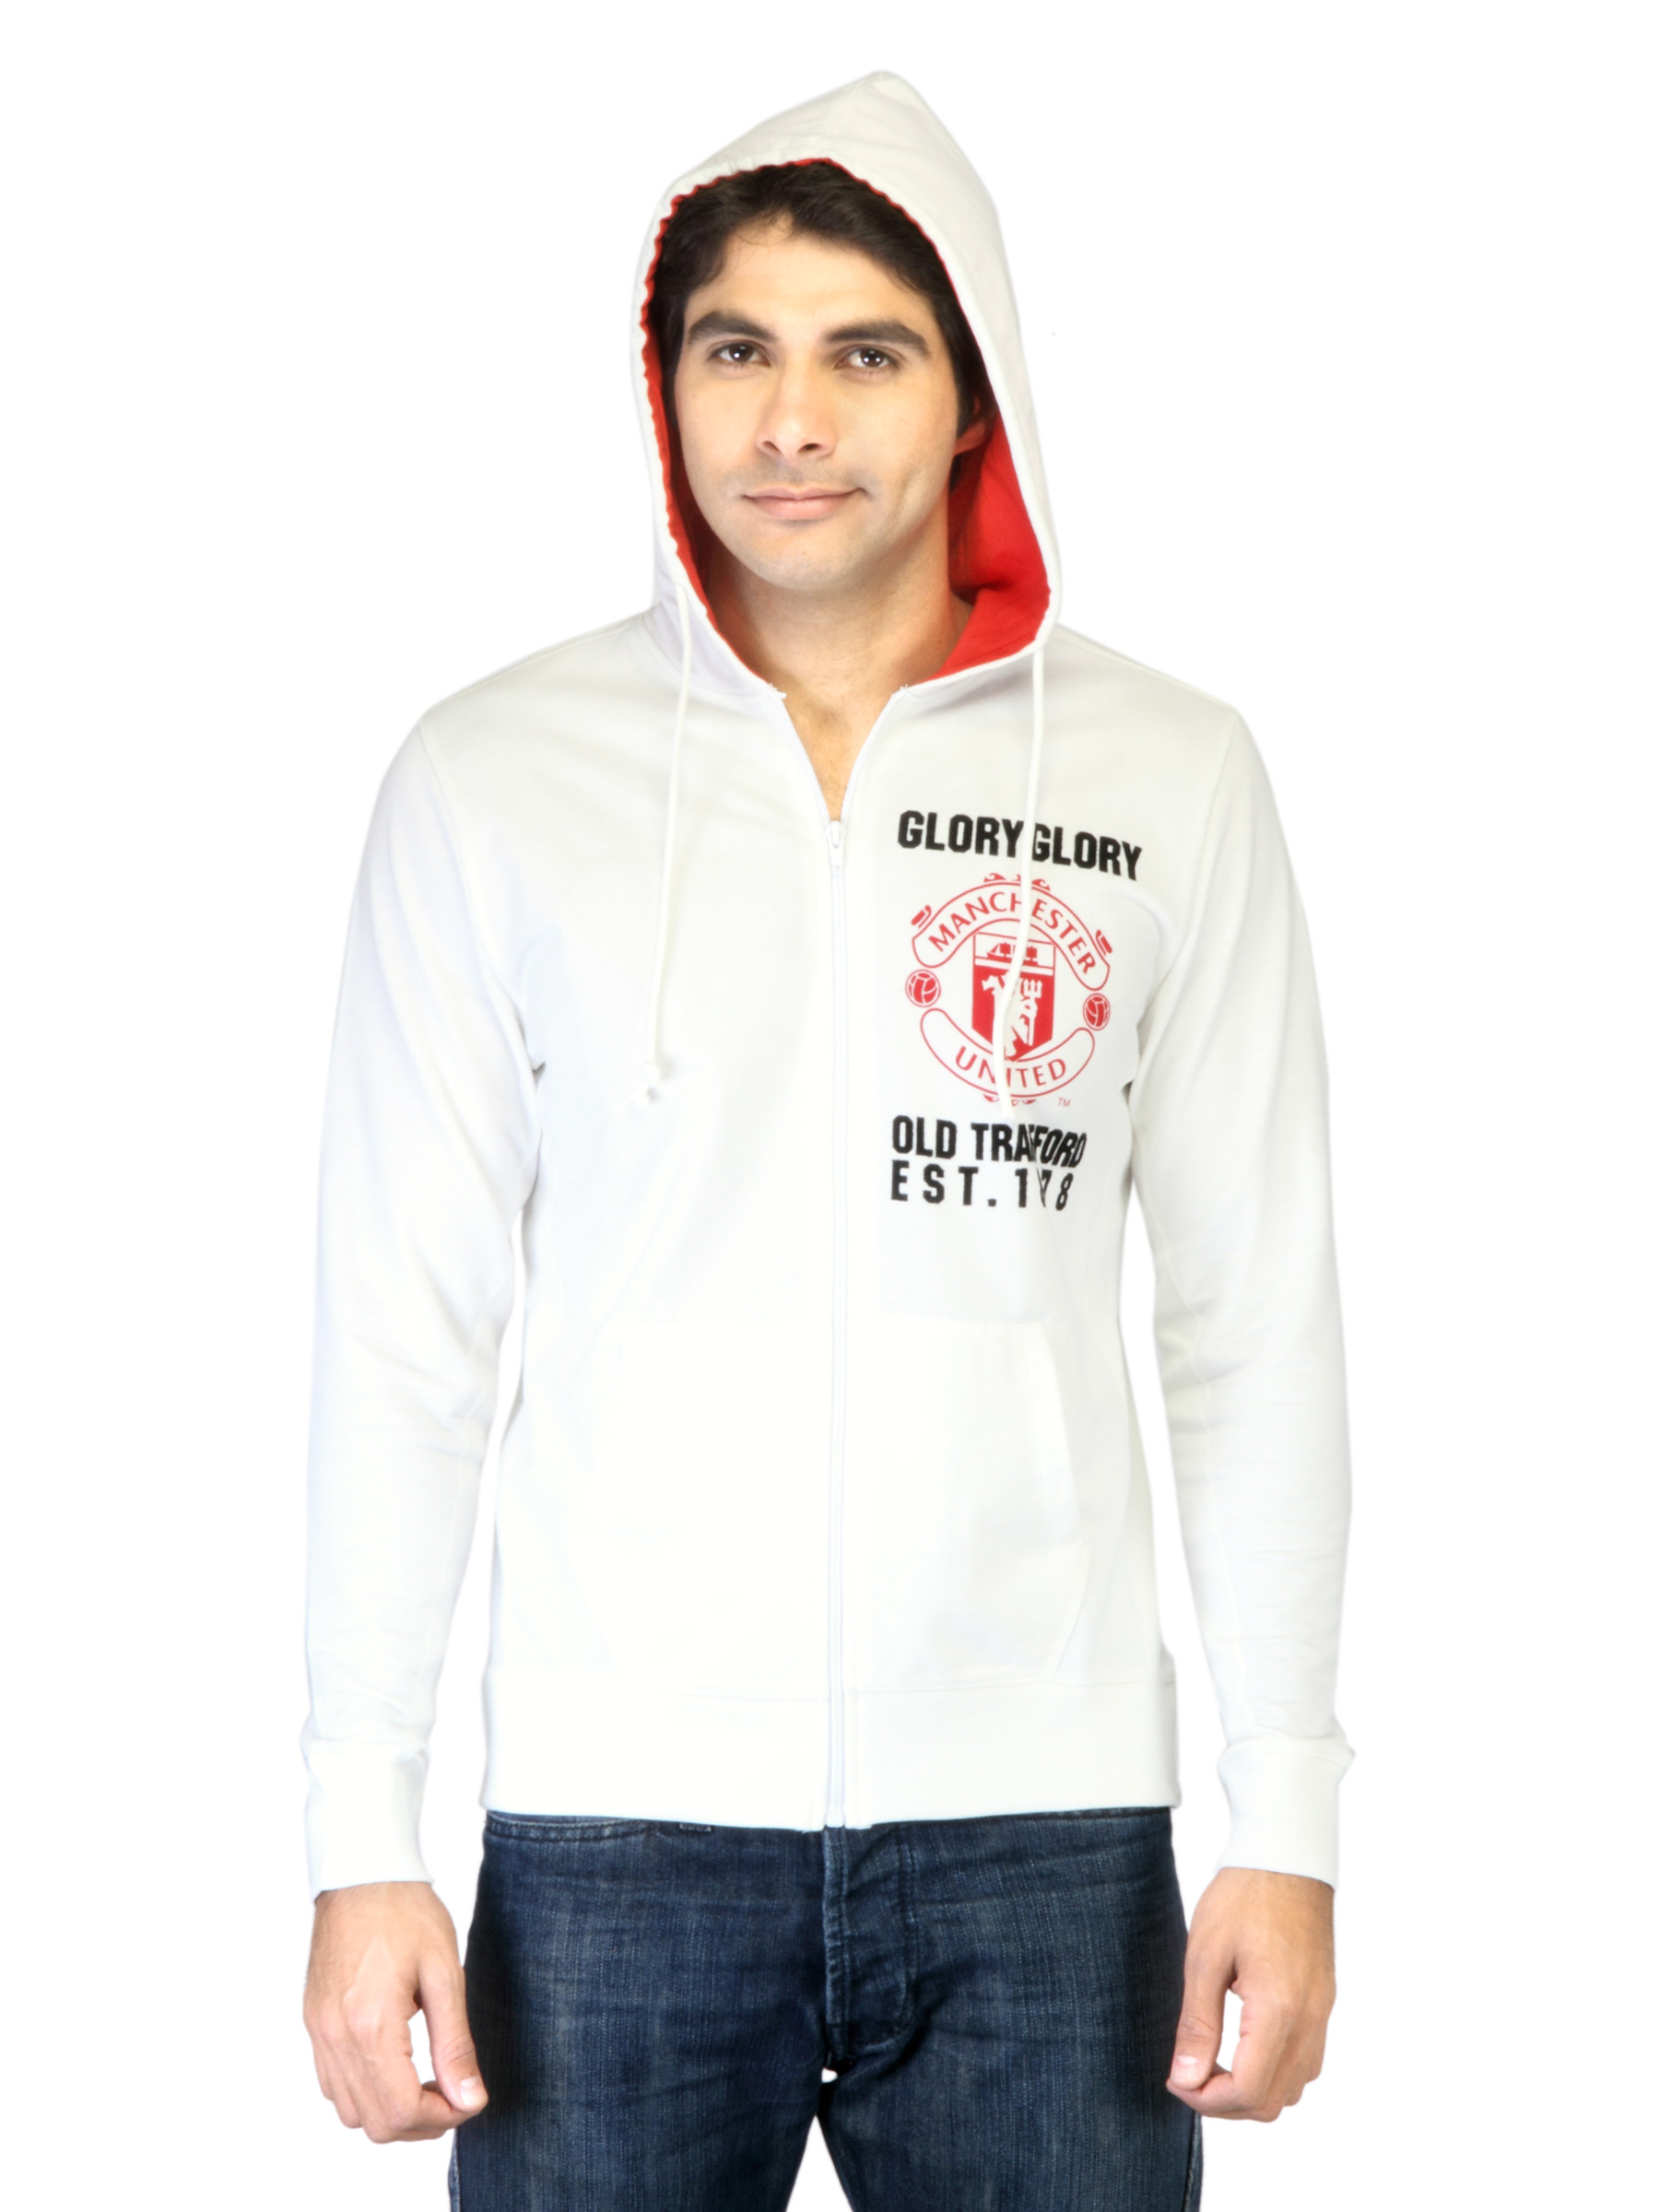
Manchester United Men White Sweatshirt
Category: Apparel / Topwear / Sweatshirts
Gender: Men
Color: White
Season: Fall 2011
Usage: Casual